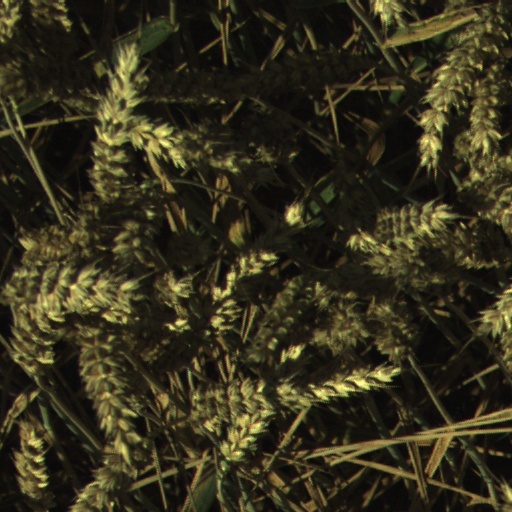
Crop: wheat